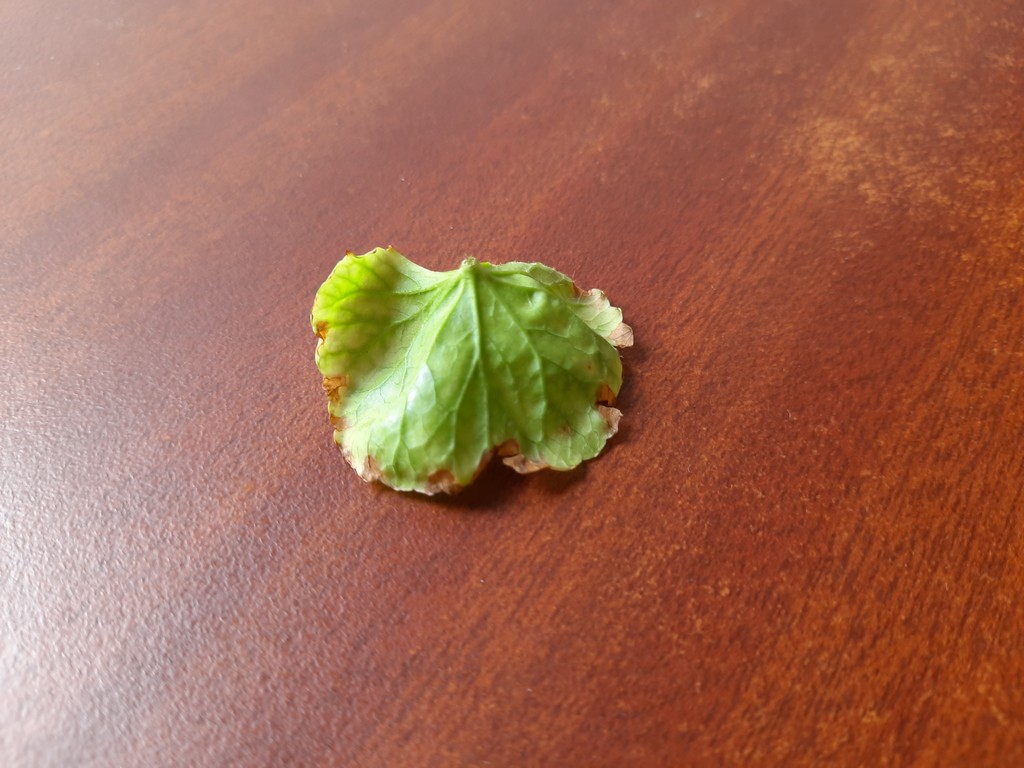
Label: Unhealthy